Babe Ruth

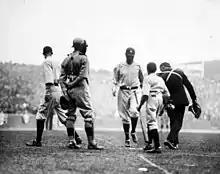
Babe Ruth hits the first home run at Yankee Stadium, April 18, 1923

Not all the circumstances concerning the sale are known, but brewer and former congressman Jacob Ruppert, the New York team's principal owner, reportedly asked Yankee manager Miller Huggins what the team needed to be successful. "Get Ruth from Boston", Huggins supposedly replied, noting that Frazee was perennially in need of money to finance his theatrical productions. An often-told story is that Frazee needed money, and sold Ruth to finance the musical "No, No, Nanette"; that play did not open until 1925, by which time Frazee had sold the Red Sox, but was based on a Frazee-produced play, "My Lady Friends", which opened in 1919. There were also other financial pressures on Frazee, despite his team's success. Ruth, fully aware of baseball's popularity and his role in it, wanted to renegotiate his contract, signed before the 1919 season for $10,000 per year through 1921. He demanded that his salary be doubled, or he would sit out the season and cash in on his popularity through other ventures. Ruth's salary demands were causing other players to ask for more money. Additionally, Frazee still owed Lannin as much as $125,000 from the purchase of the club.